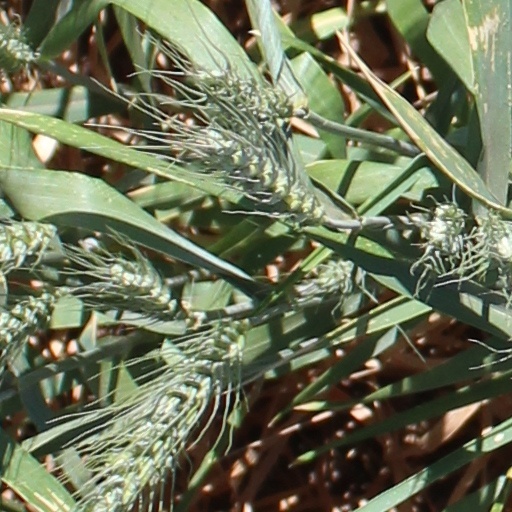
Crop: wheat